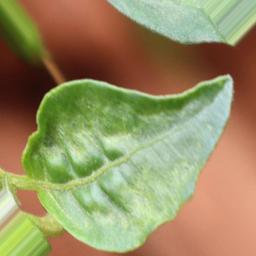
Label: mites_and_trips